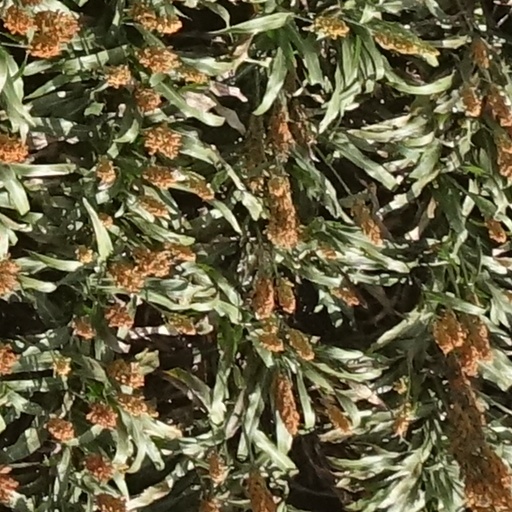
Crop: sorghum